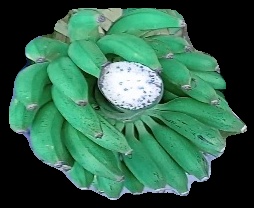
Variety: elakki-bale
Grade: grade1